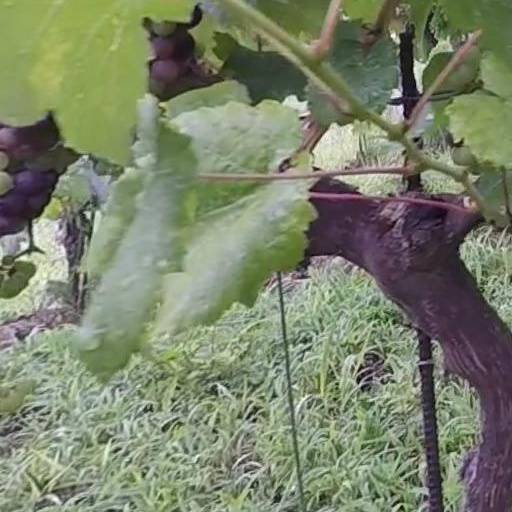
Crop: grape